Royal Sydney Golf Club

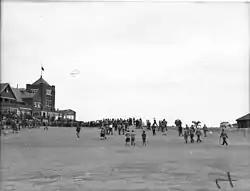
The 1946 Australian Open, held at Royal Sydney.

The Championship Course was described as "an ‘old-fashioned’, traditional, heavily bunkered, tough test of golf, especially in any wind. There are no gimmicks, no tricks, chasms or watery caverns". Its undulating fairways and treacherous bunkers (of which there are more than 120) ensure that the Championship Course is a challenge, even for the most avid golfer. A major renovation to the Championship course, led by Gil Hanse, was completed in 2025. The new course has been renamed the Bay Course.